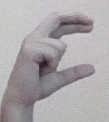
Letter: thal